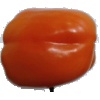
Label: orange_pepper